Hec Edmundson

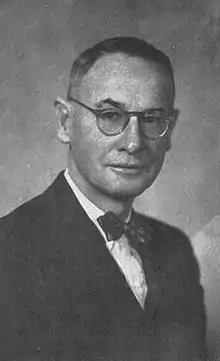
1945 "Tyee" yearbook

Clarence Sinclair "Hec" Edmundson (August 3, 1886 – August 6, 1964) was an American basketball and track coach.